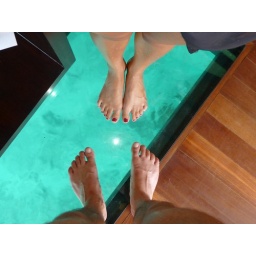
see through floor in our water villa